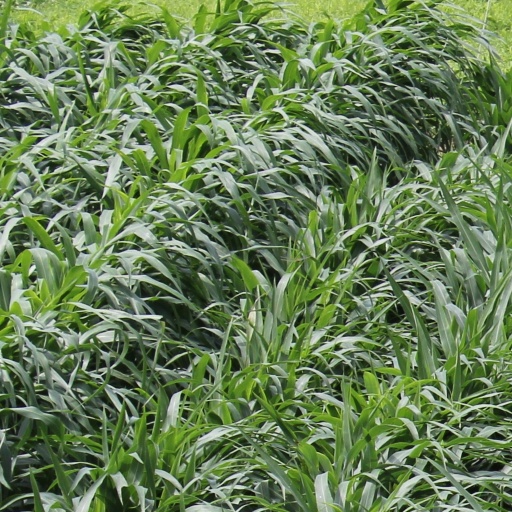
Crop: sorghum